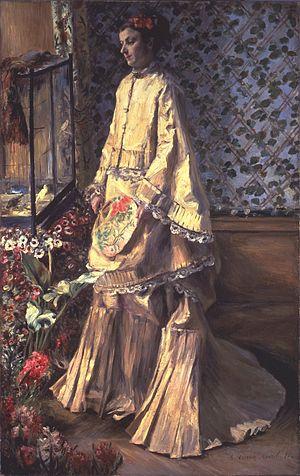
Louis Edmond Maître, né à Bordeaux le 23 avril 1840, et mort à Paris 6ᵉ le 29 mai 1898, est un musicien et un collectionneur d'art et un mécène français.